India Point Park

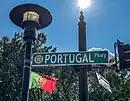
"Portugal Parkway" sign

India Street, which runs along India Point Park, was renamed "Portugal Parkway" in 2023 to commemorate the neighborhood's history as an immigration hub for Portuguese immigrants from 1865 through the 1930s. Providence City Councilor John Gonçalves introduced the necessary city resolution at the request and urging of Orlando Mateus, former president of the "R.I. [Rhode Island] Day of Portugal;" the master of ceremonies for the event was State Senator and Senate Minority Leader Jessica de la Cruz, and Senator Jack Reed and Representative Seth Magaziner also attended and participated.